Dancing with the Stars (American TV series) season 26

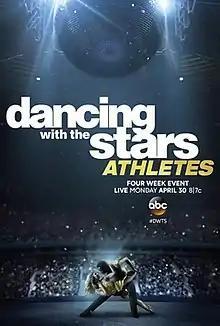
Promotional poster featuring pro dancers Emma Slater and Keo Motsepe

Season twenty-six of "Dancing with the Stars", titled Dancing with the Stars: Athletes, premiered on April 30, 2018, on the ABC network. The four-week season, the shortest ever, featured a cast of current and former athletes.